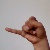
The image shows a hand gesture representing the letter 'J' in Indian Sign Language.